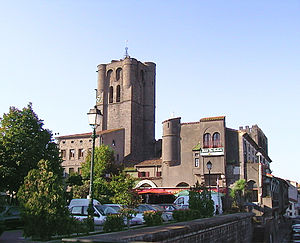
Agde
Katedralen Saint-Étienne
Katedralen Saint-Étienne
Agde er en kommune i Hérault departmentet i det sydlige Frankrig. Dets indbyggere bliver kaldt Agathois